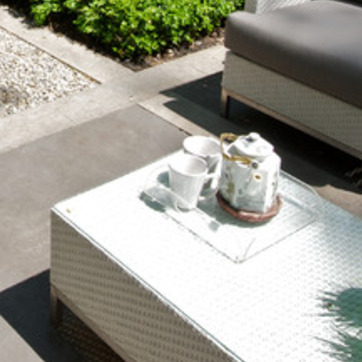
Material: ceramic